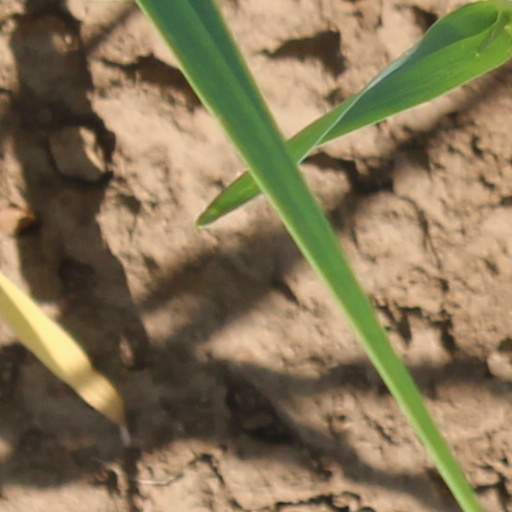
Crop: wheat